Gary Paffett

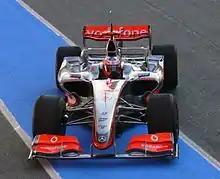
Paffett testing for McLaren at the Autódromo Internacional do Algarve in December 2008.

In December 2005 it was announced that he would not be returning to the DTM series to defend his title but instead would test full-time for McLaren-Mercedes during the 2006 season alongside Pedro de la Rosa. After the departure of Kimi Räikkönen to Ferrari, it was speculated that he may have been in contention for a 2007 race seat in the team alongside World Champion Fernando Alonso. However, due to the arrival of GP2 Champion, Lewis Hamilton, Paffett was overlooked for the drive.